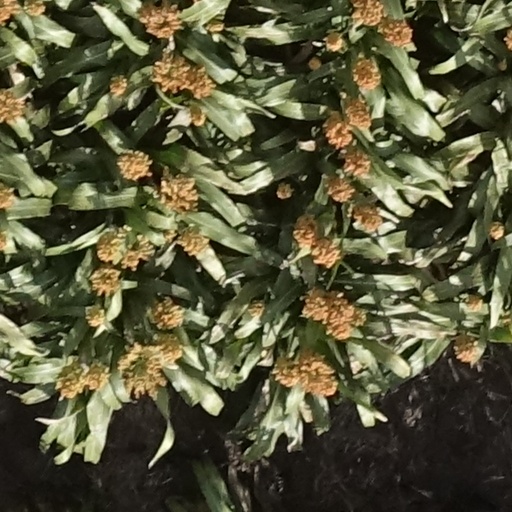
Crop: sorghum